Mike Rabelo

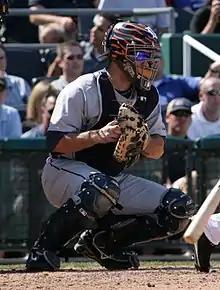

On January 14, 2010, Rabelo signed a minor league contract with the Detroit Tigers with an invite to spring training. He was optioned to the Toledo Mud Hens of the International League, where he was the second string catcher behind Robinzon Diaz.